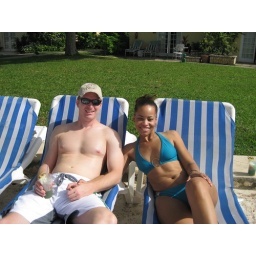
Ray and Tia in beach chairs